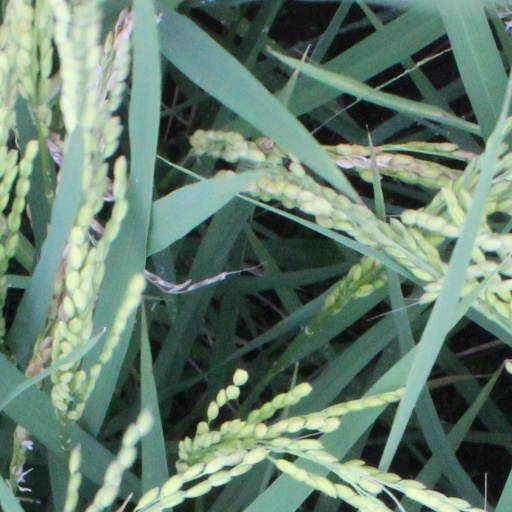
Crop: rice